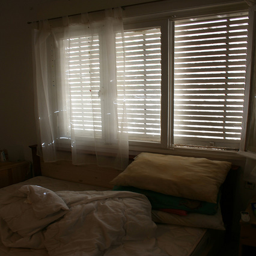
Blinds hang at the windows behind a set of sheers.
a messy bed under a window with light coming in
An unmade bed in front of a window in a bedroom.

there is a small bed that is by a window
A bed room with louvered, curtained windows in the daytime